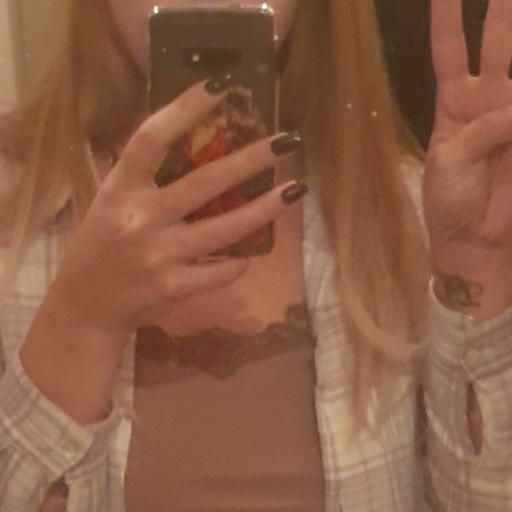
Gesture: no_gesture